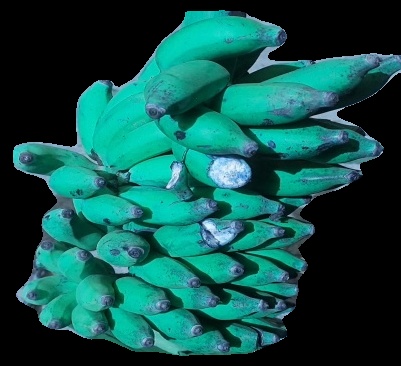
Variety: elakki-bale
Grade: grade3